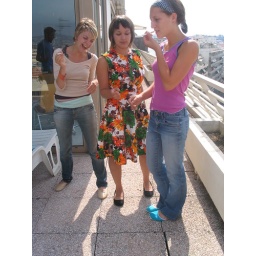
Smoke break on the roof of our apartment building in Juan Les Pins, France. Photo by Katie Kerns